Sheriff

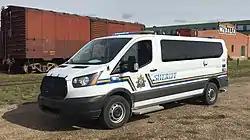
A prisoner transport van used by the Alberta Sheriffs Branch

The Alberta Sheriffs Branch is responsible for courtroom and legislative security, offender transport, commercial vehicle safety and enforcement, and fish and wildlife enforcement. In addition to this uniquely broad mandate, the Branch operates a highway patrol, which supplements local and RCMP policing on provincial highways.